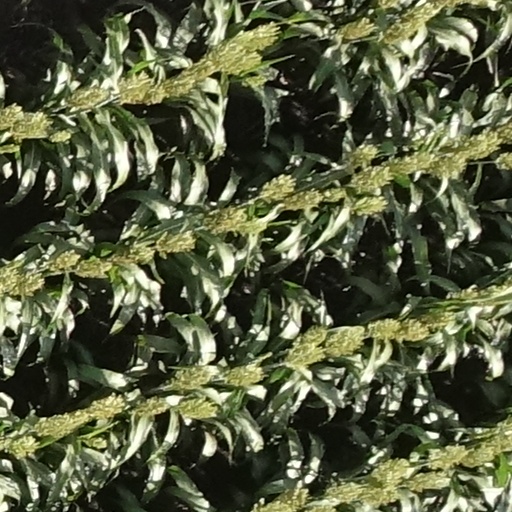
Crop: sorghum